James Tenney

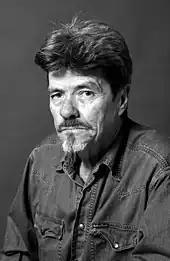
James Tenney

James Tenney (August 10, 1934 – August 24, 2006) was an American composer and music theorist. He made significant early musical contributions to plunderphonics, sound synthesis, algorithmic composition, process music, spectral music, microtonal music, and tuning systems including extended just intonation. His theoretical writings variously concern musical form, texture, timbre, consonance and dissonance, and harmonic perception.